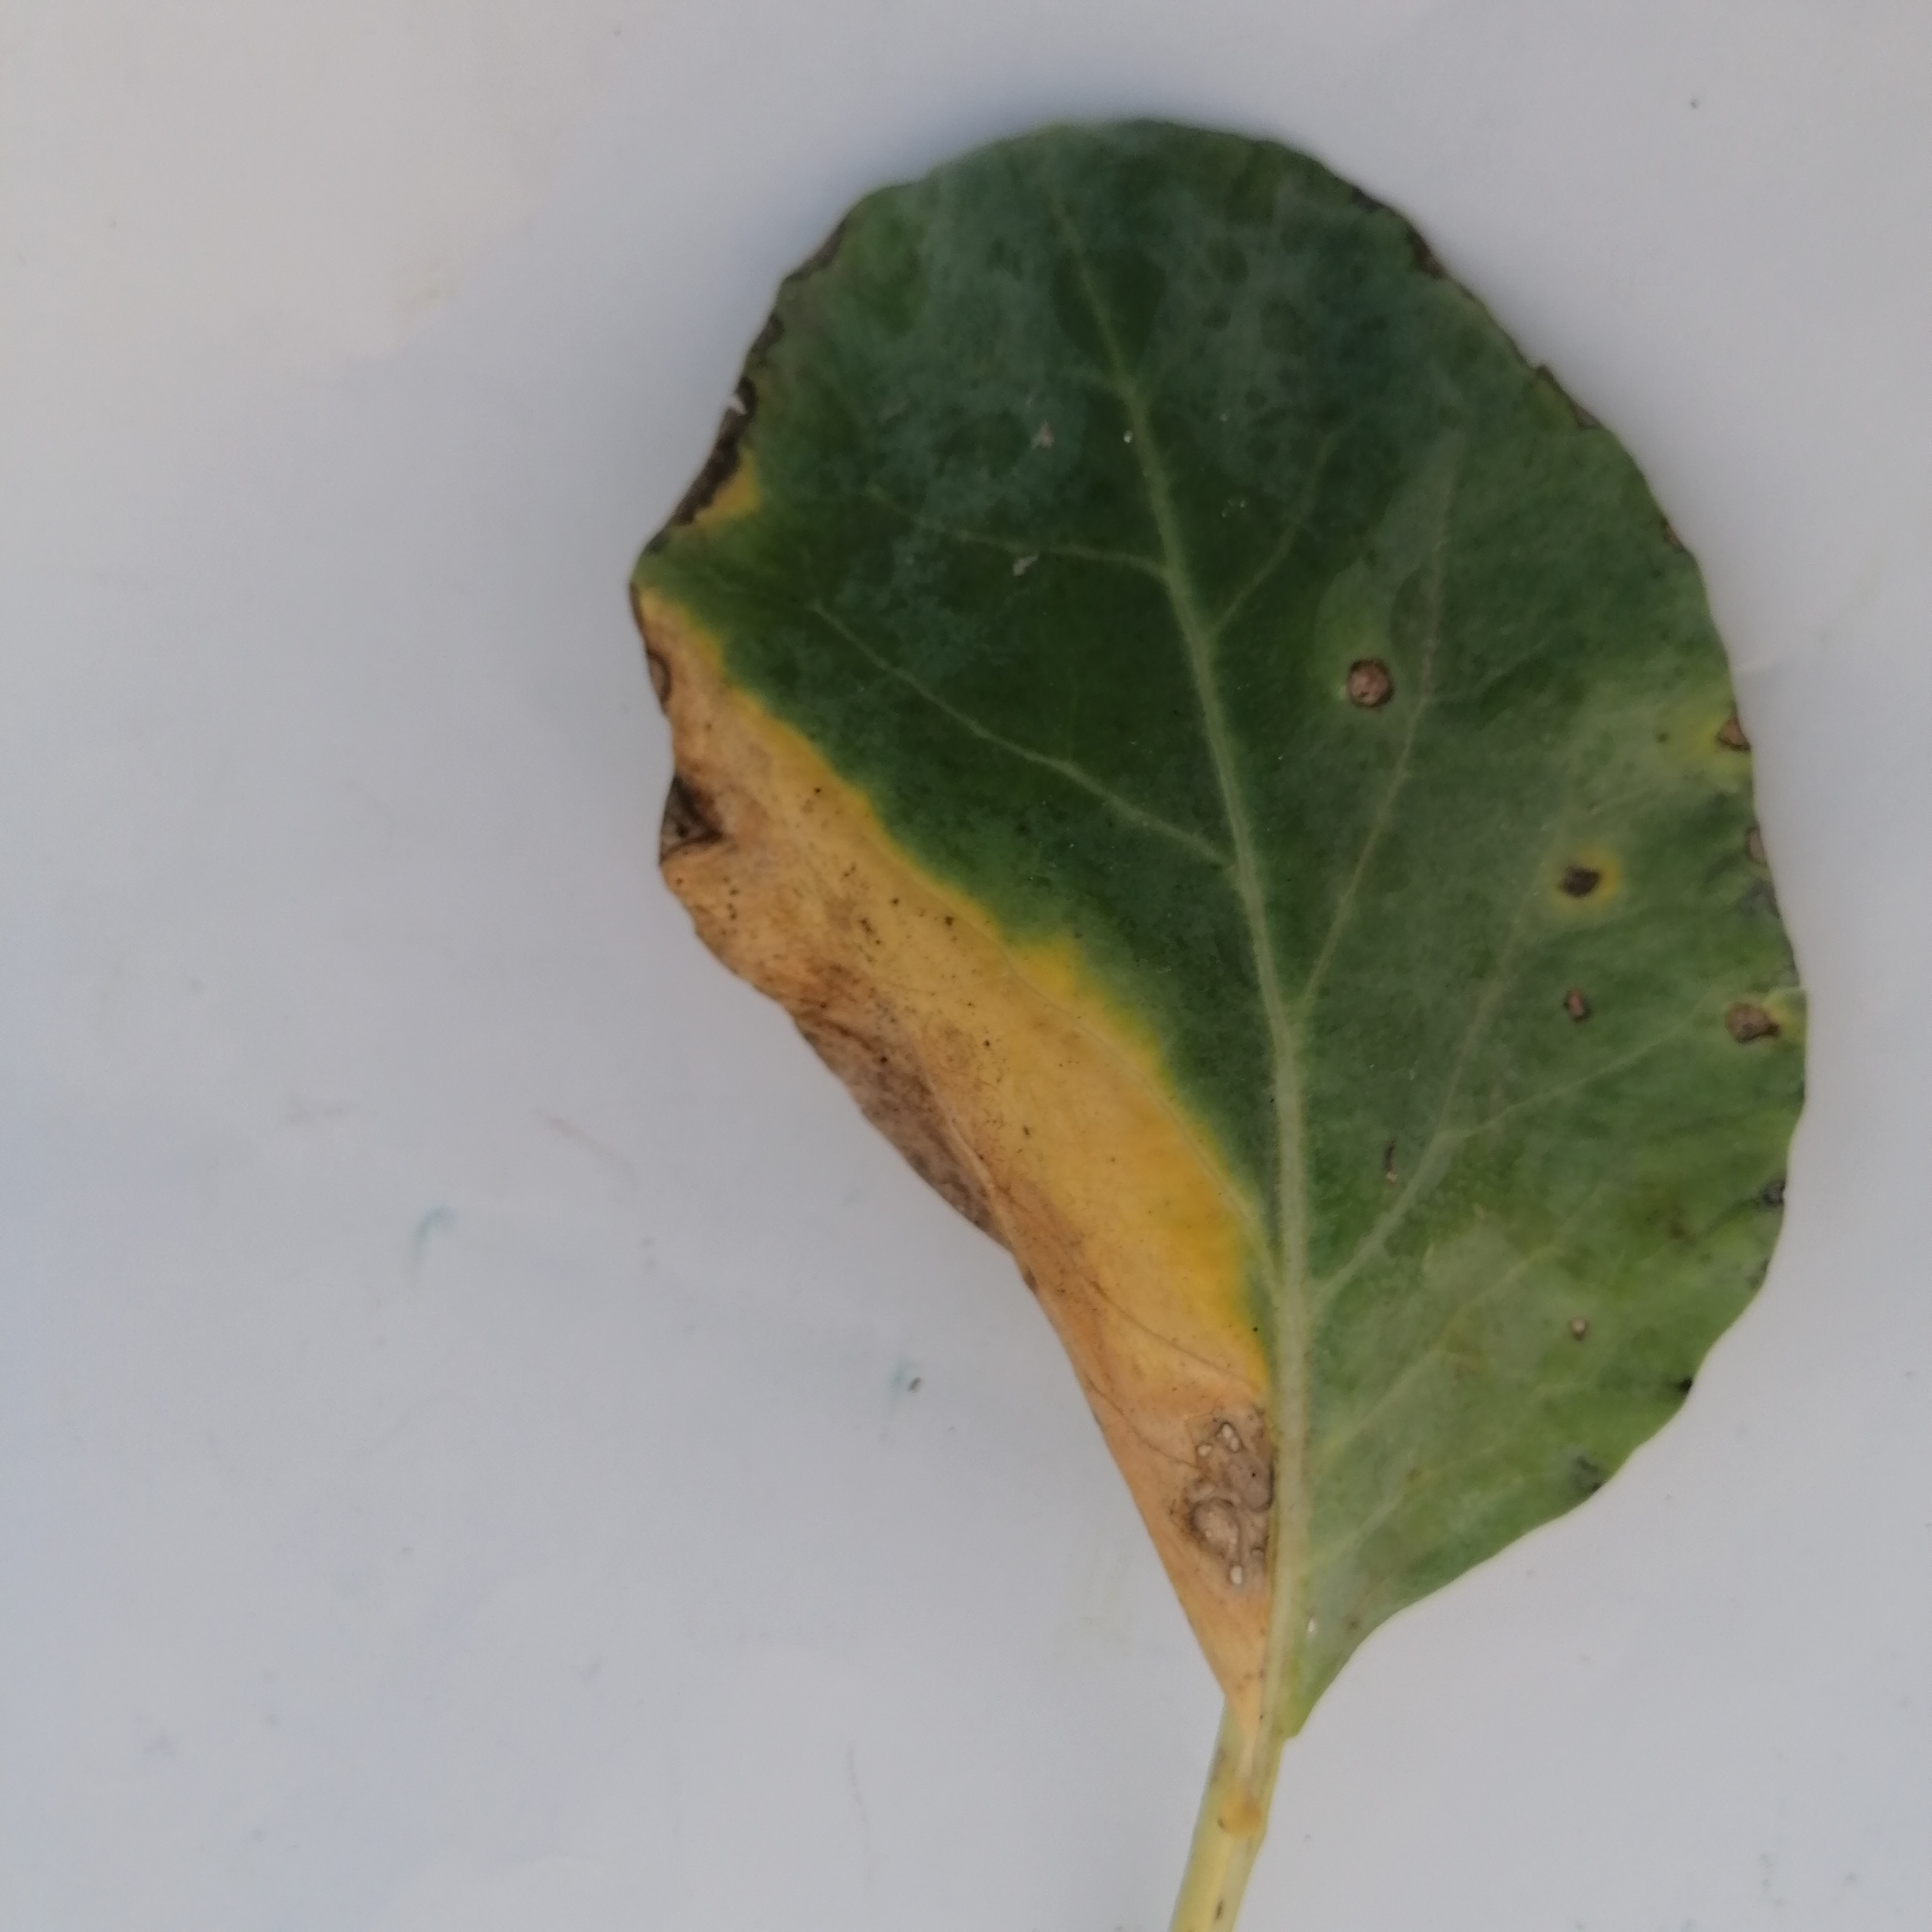
Label: Black Rot